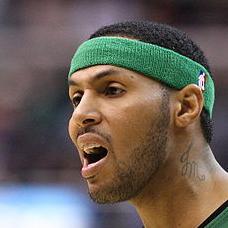
Age: 29